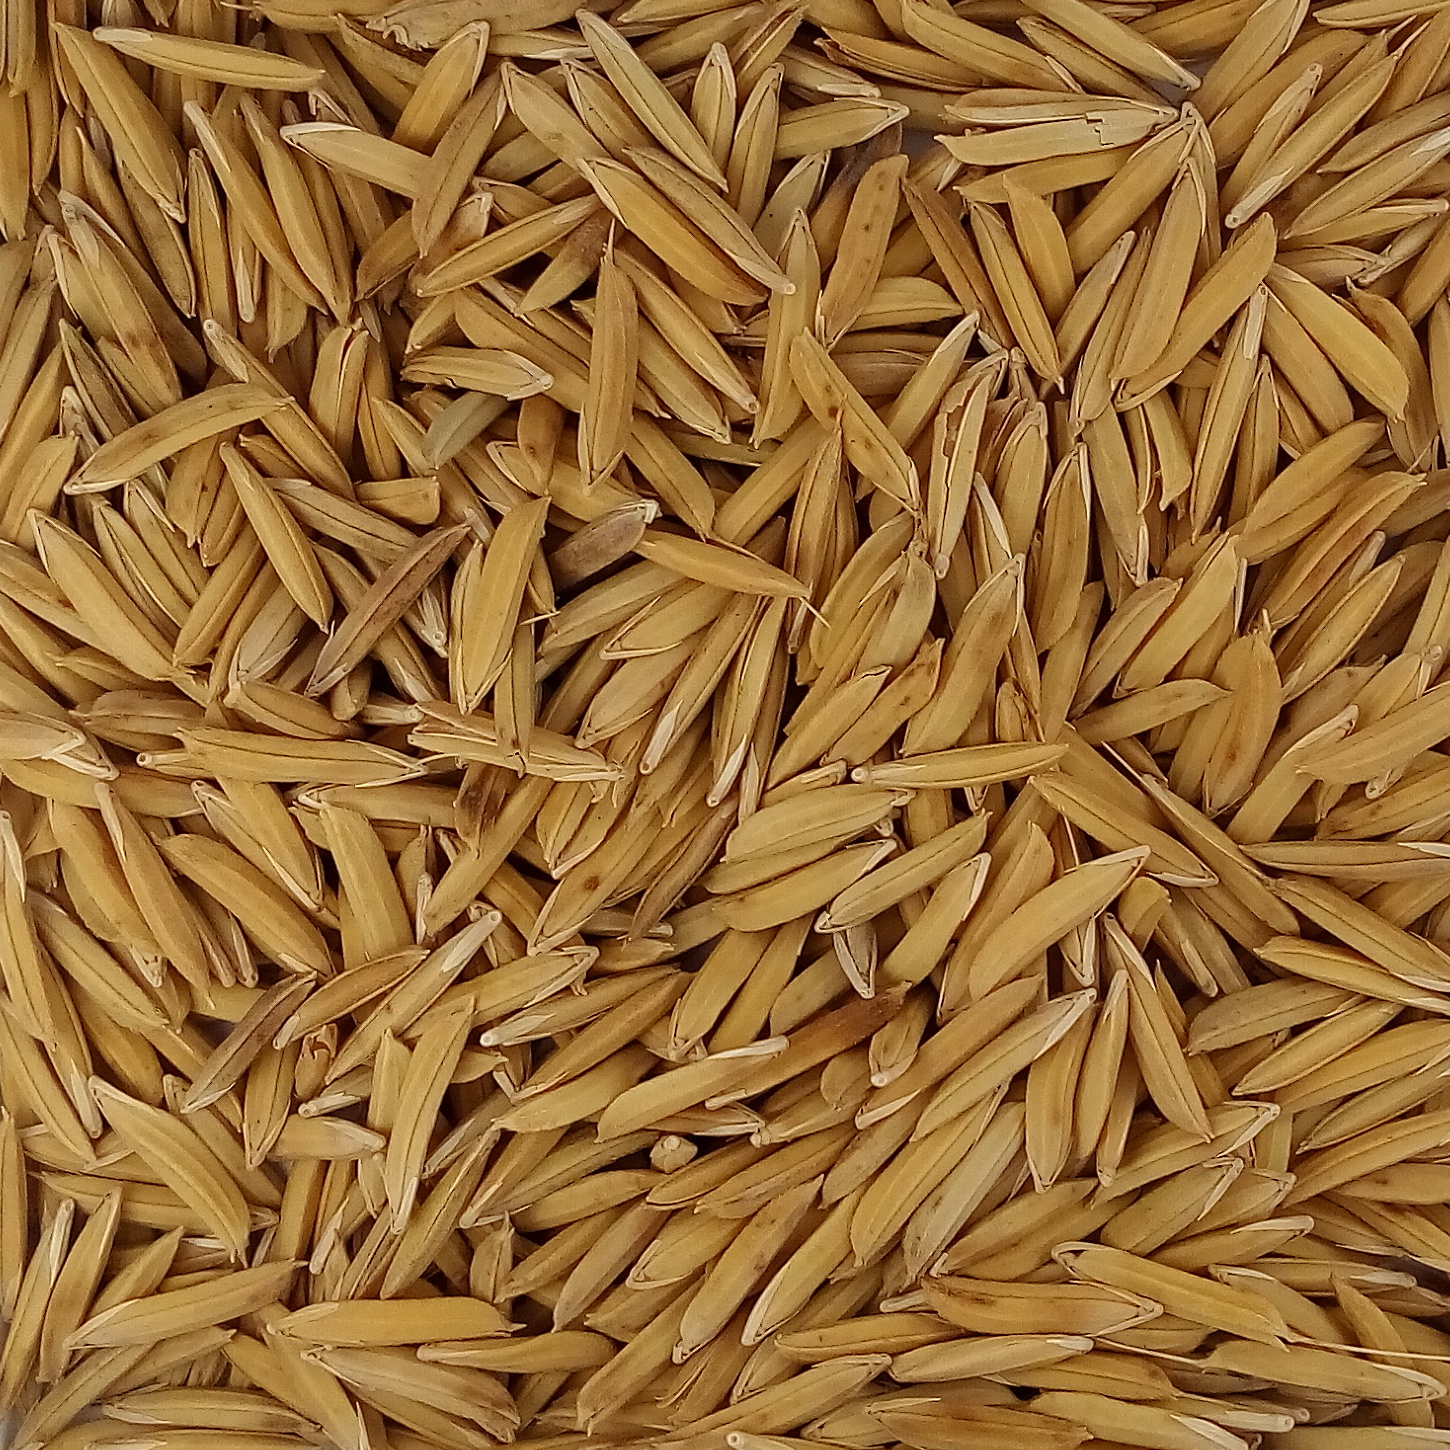
Rice seed variety: 1121